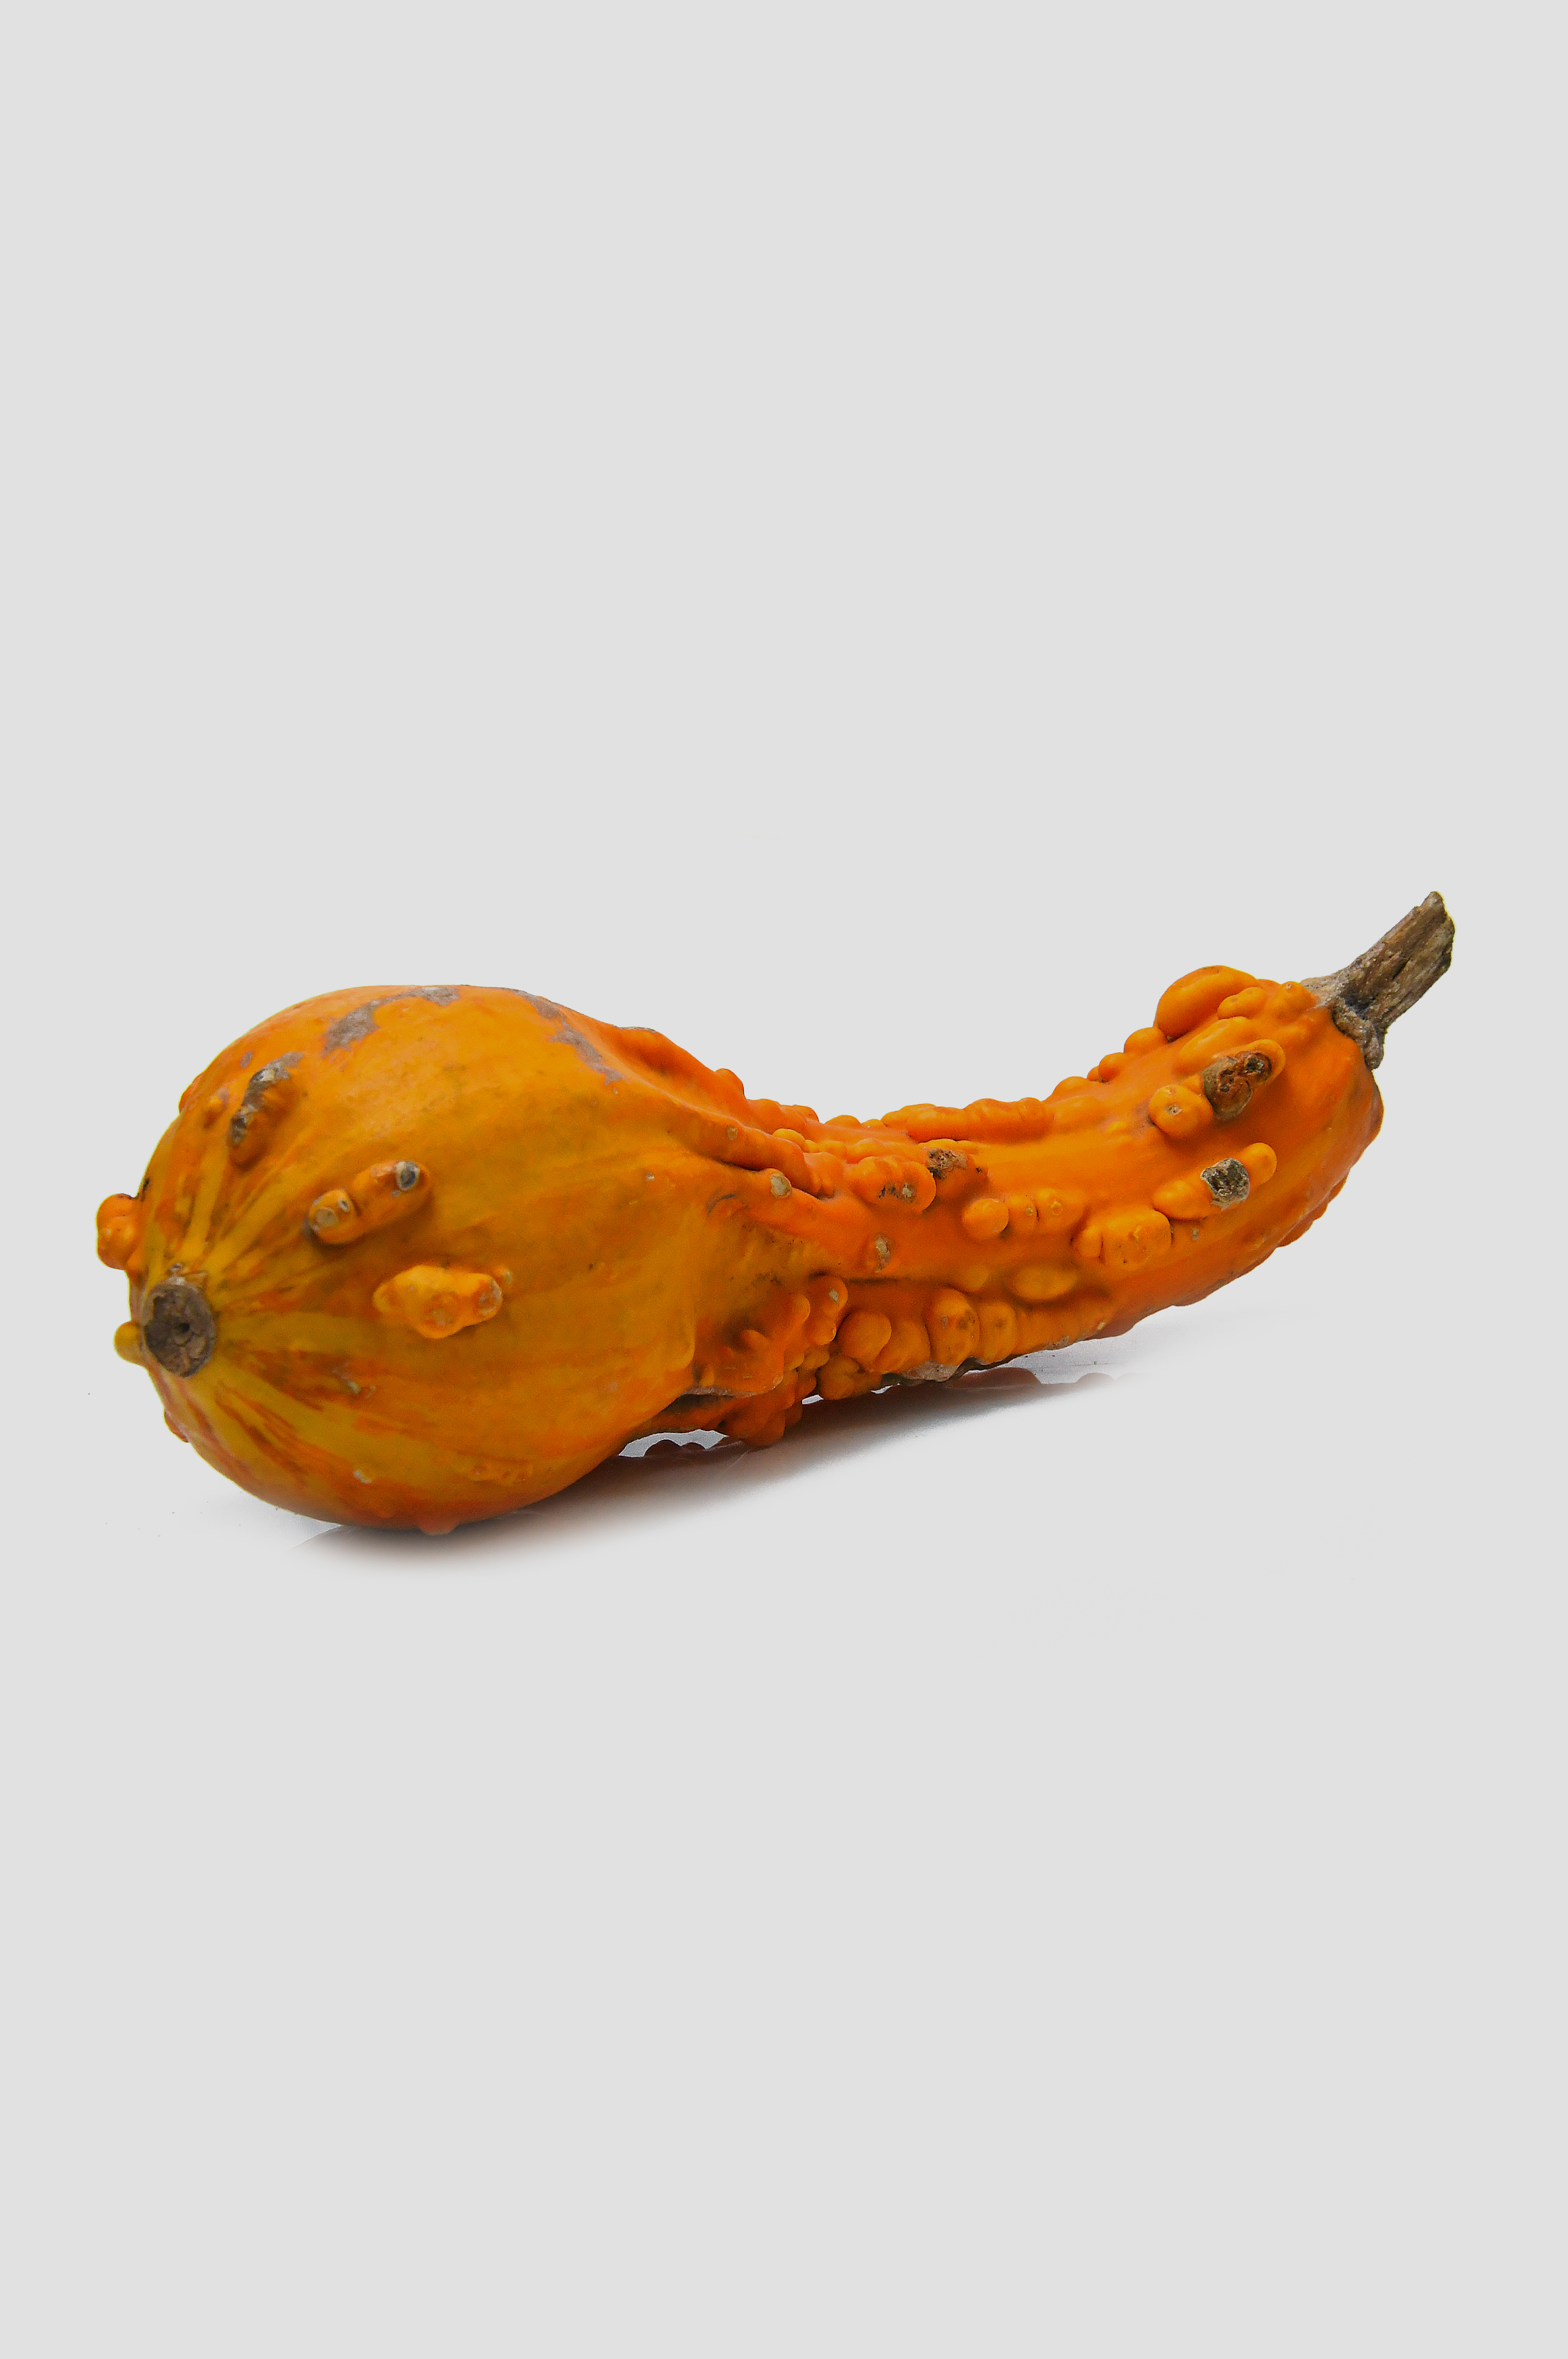
decorative, pumpkins, autumn, background, harvest, colorful, decoration, food, season, seasonal, pumpkin, thanksgiving, color, market, yellow, fresh, holiday, orange, agriculture, ripe, still, beautiful, nature, green, produce, cucurbita, fruit, winter squash